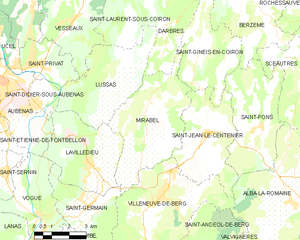
Carte des communes françaises: Mirabel